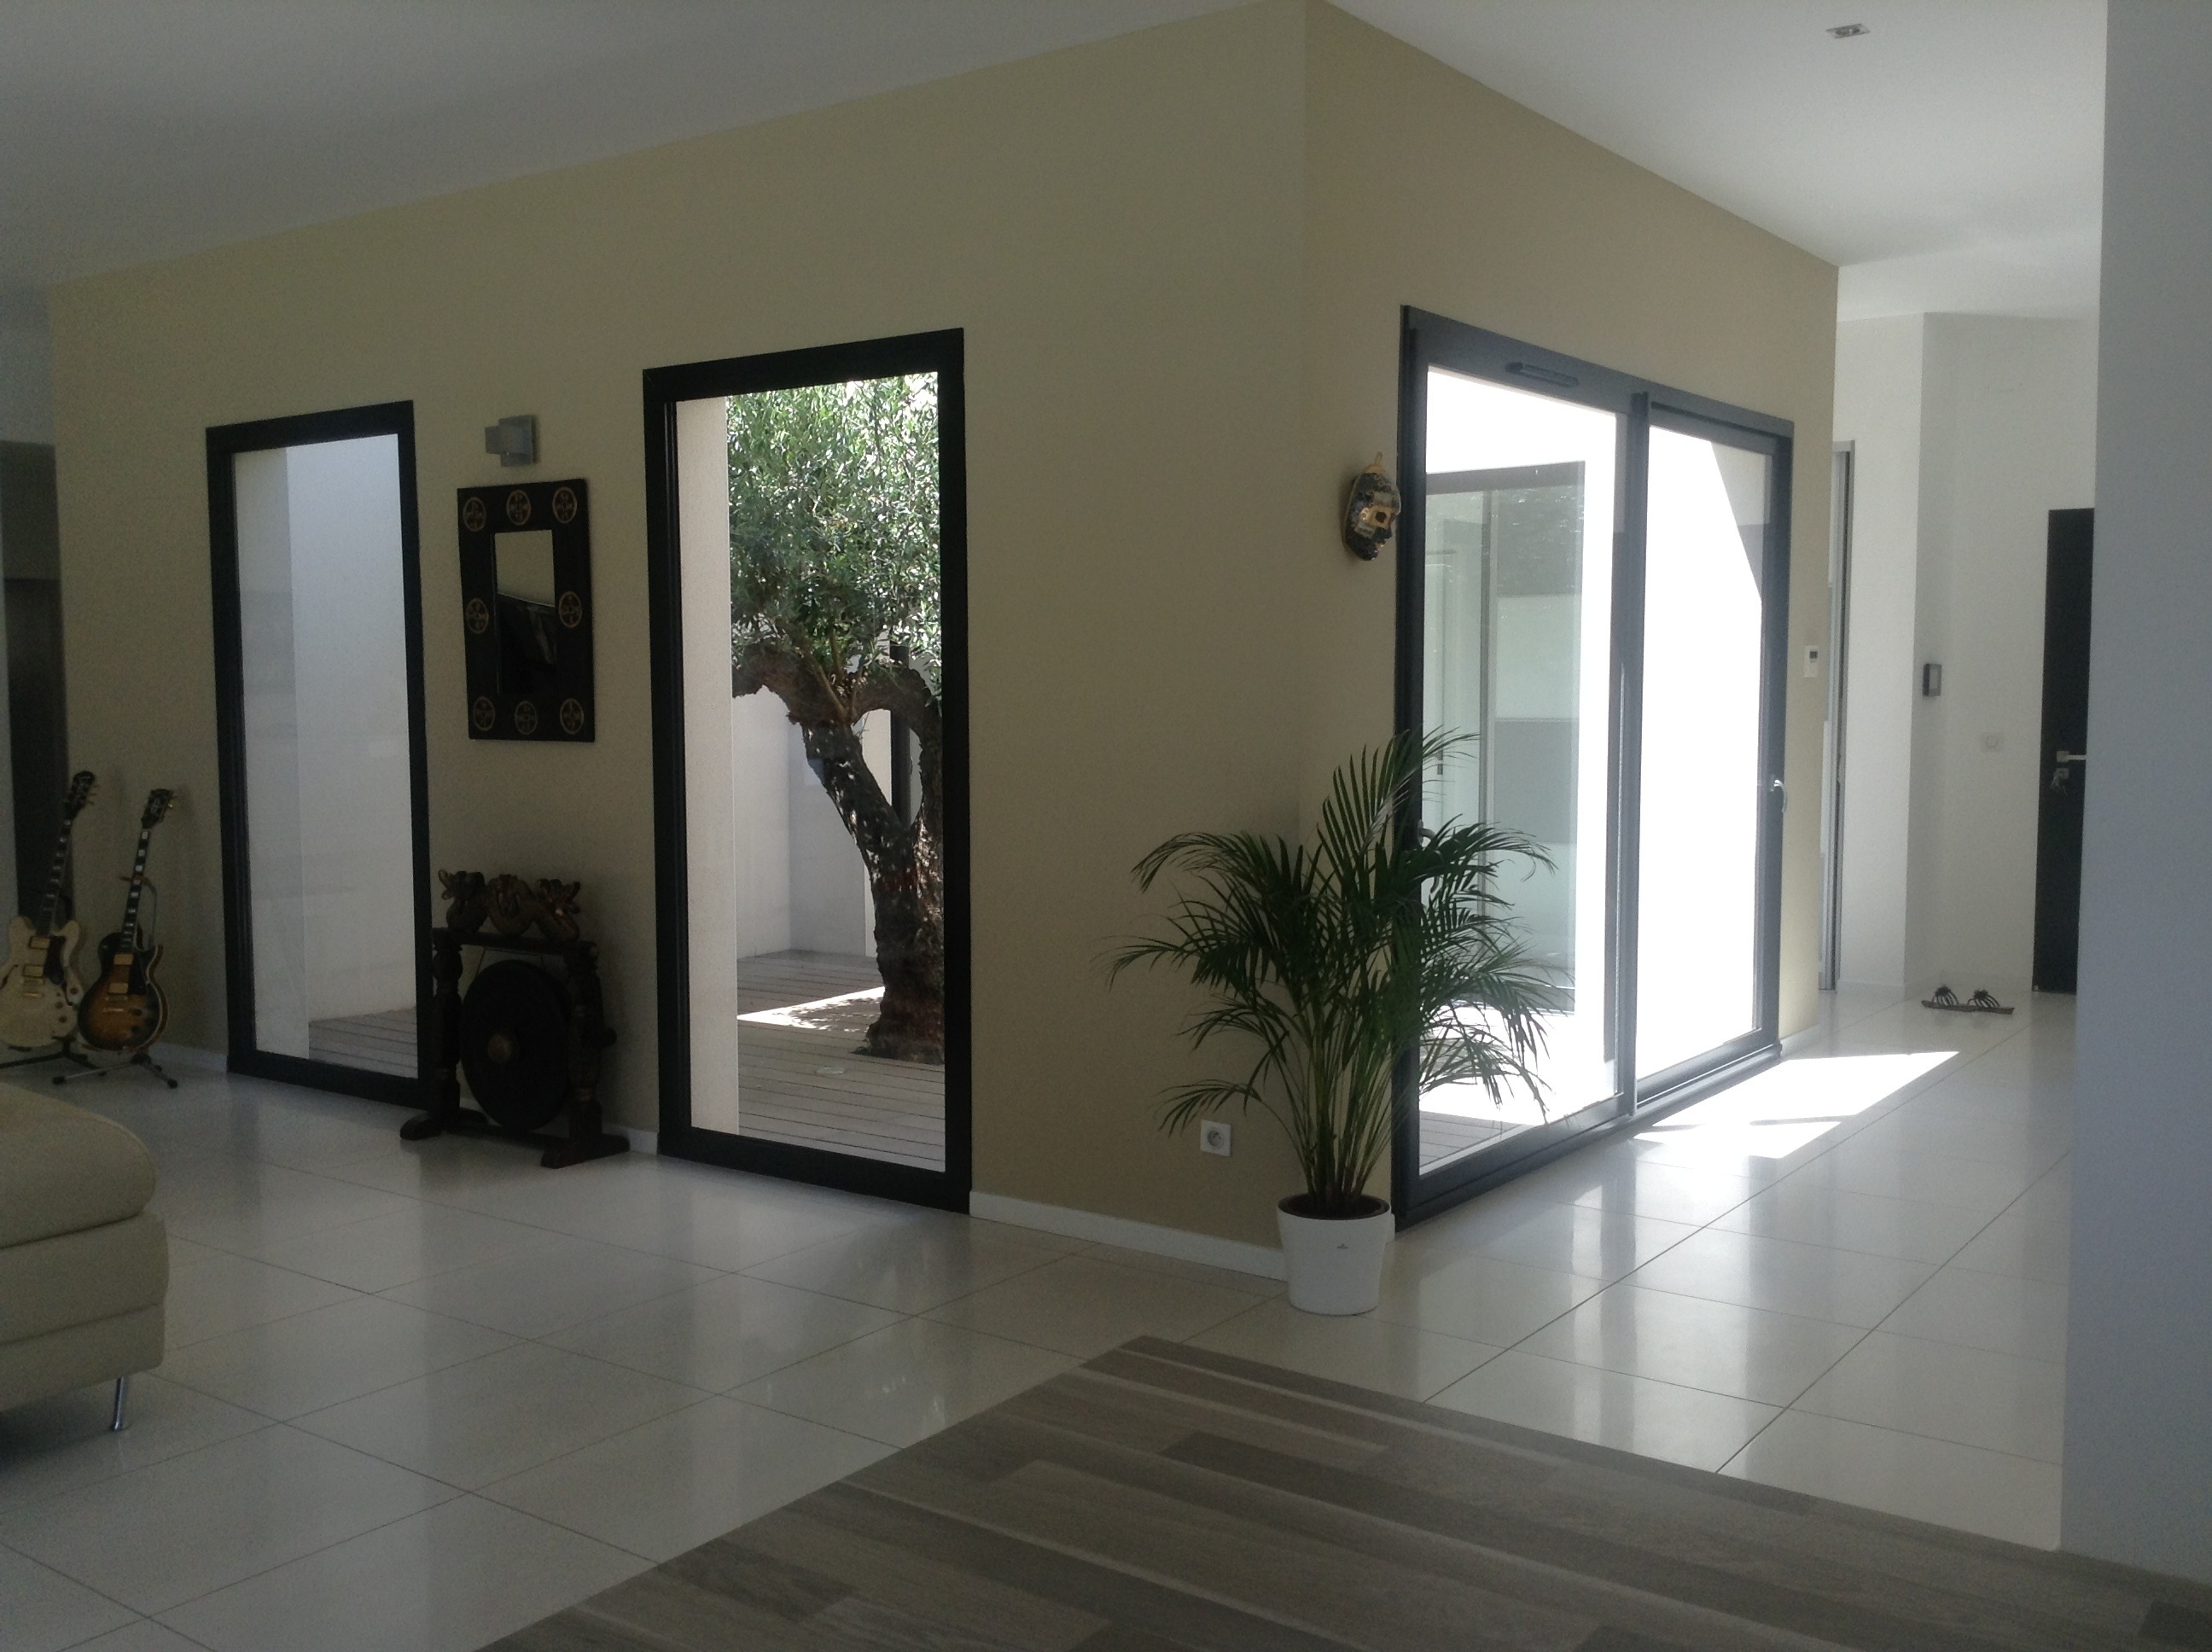
villa, house, floor, interior, home, architect, property, living room, room, door, apartment, interior design, design, estate, condominium, real estate, flooring, cape of agde, appointed, villa agde